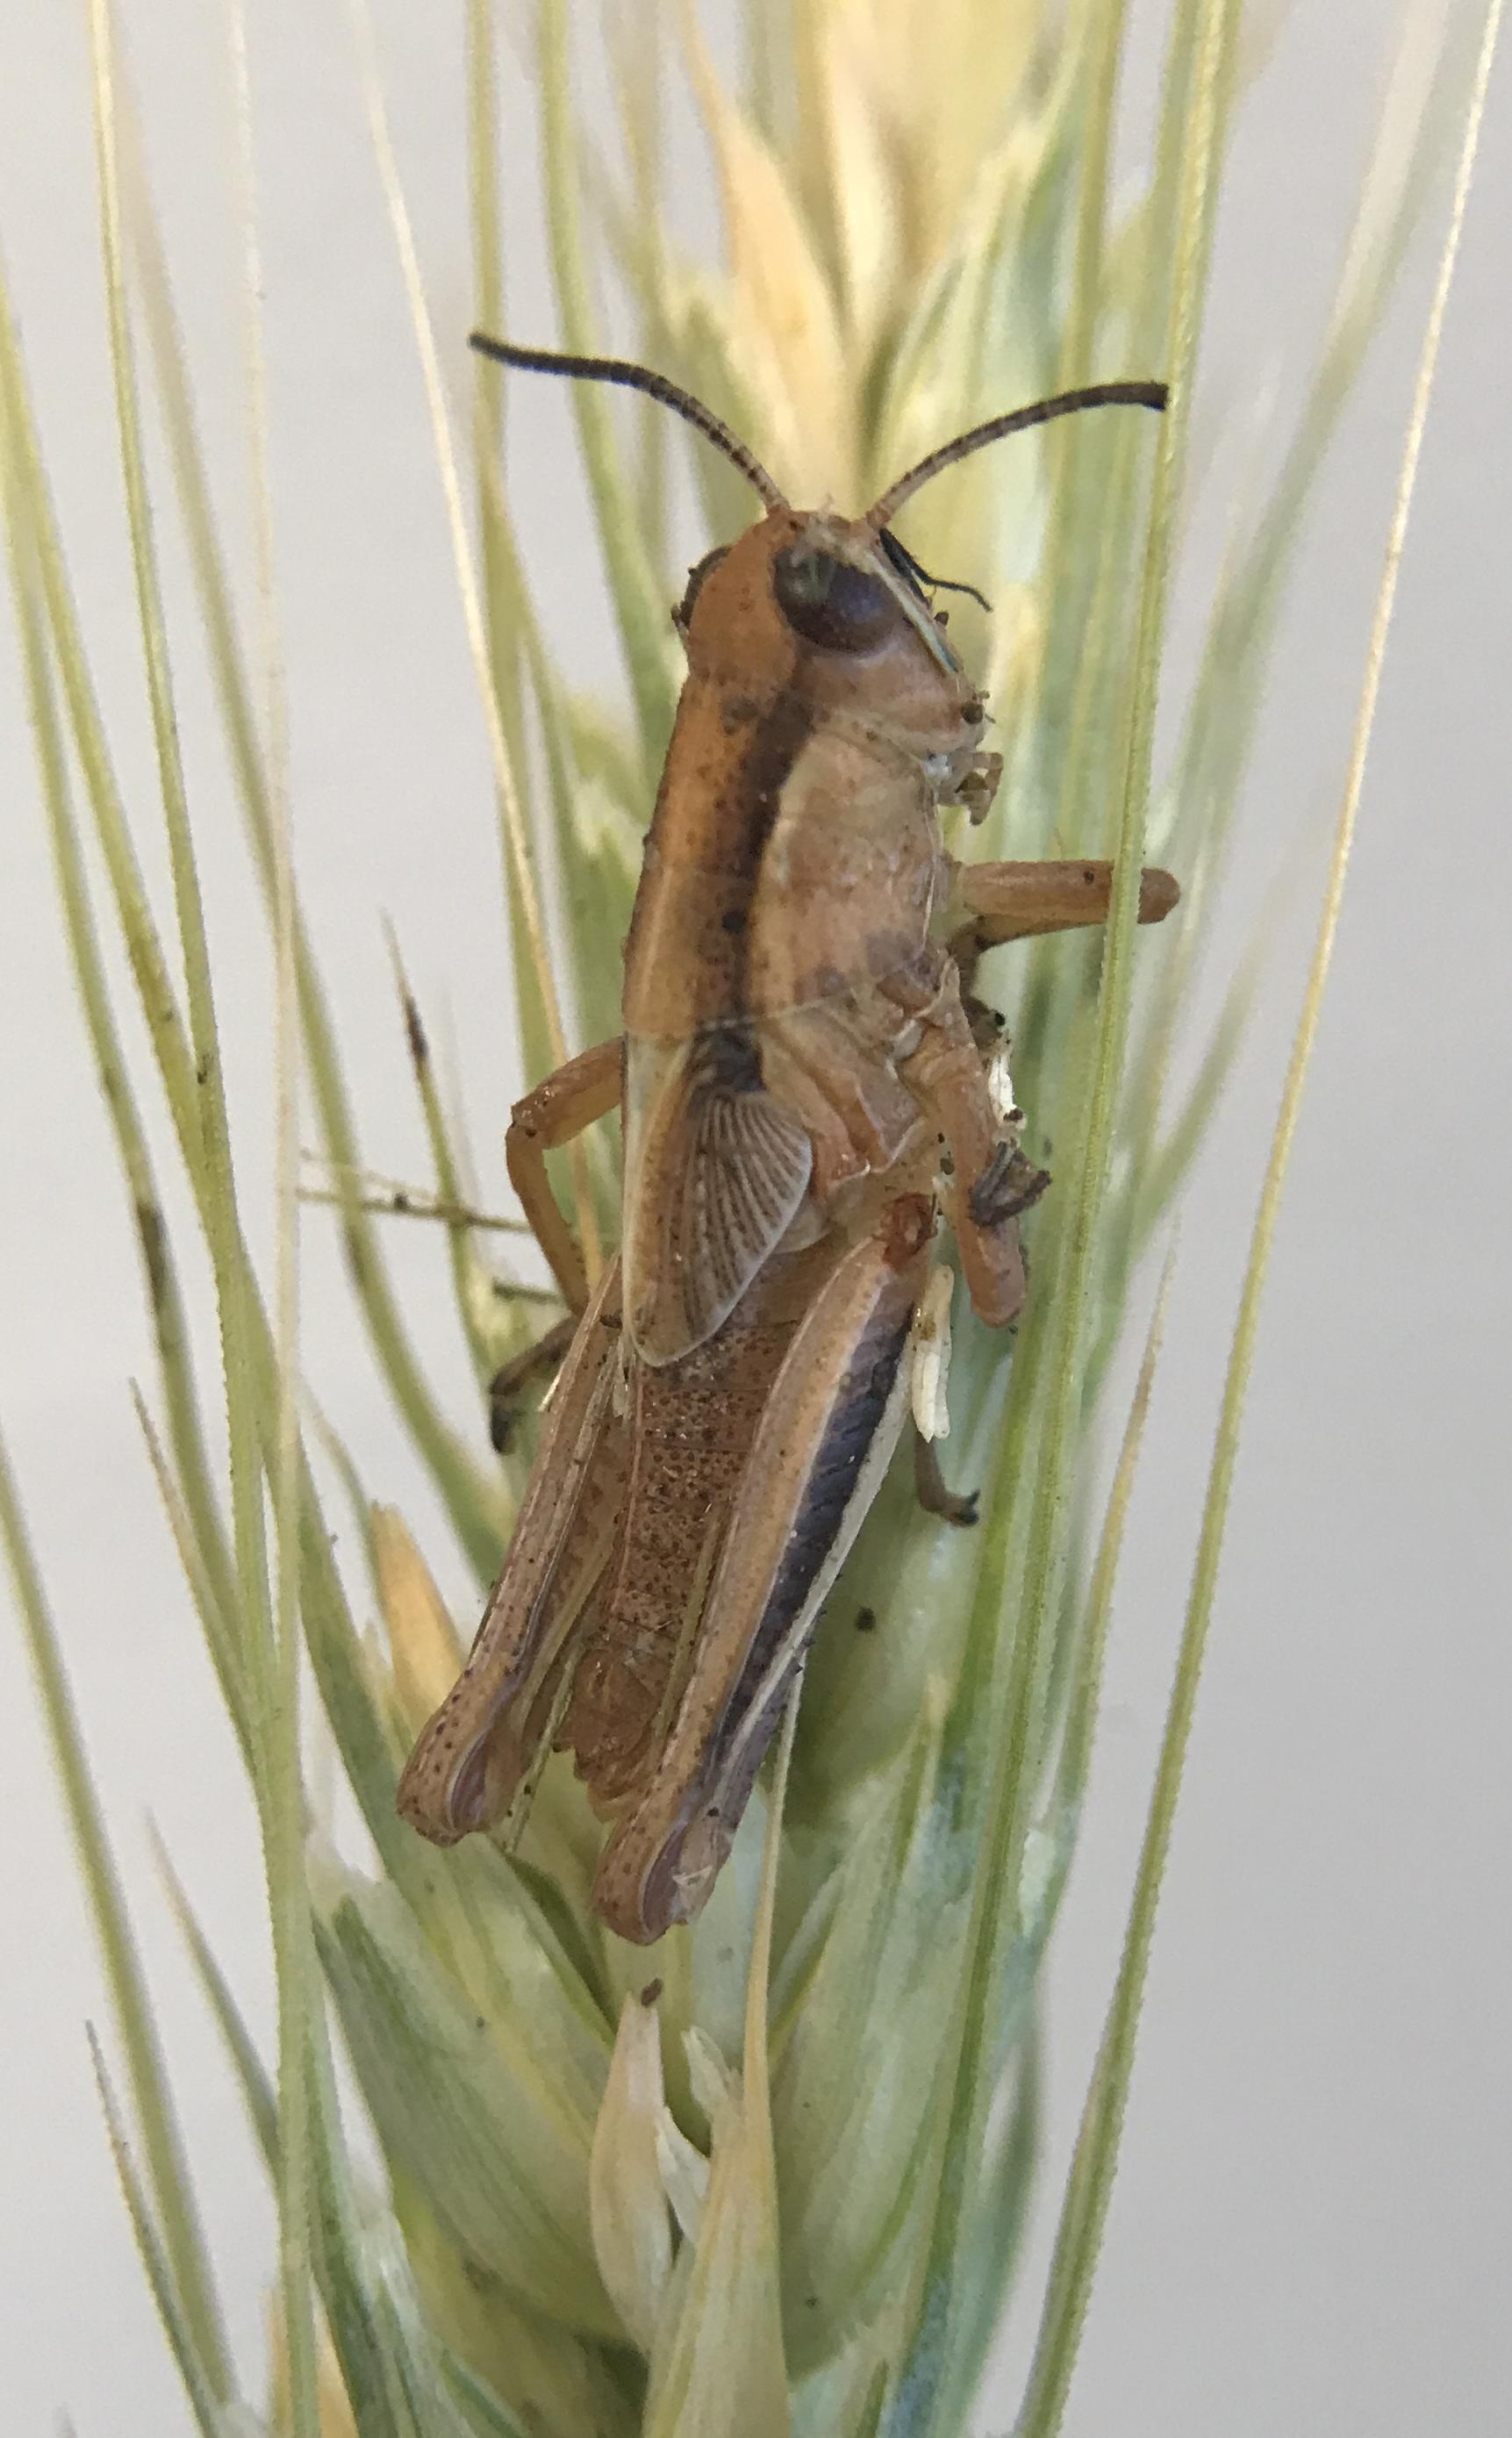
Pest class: occasional_pest